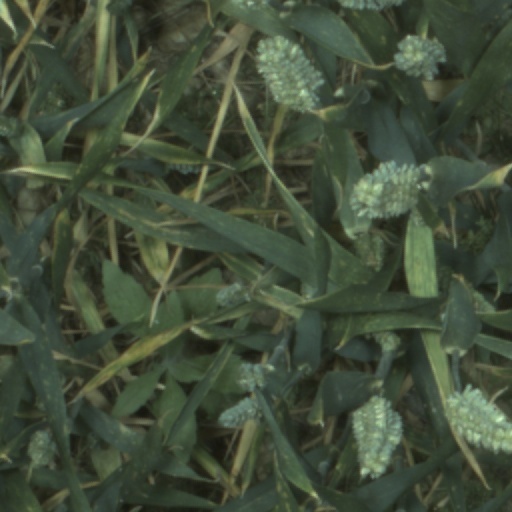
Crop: wheat